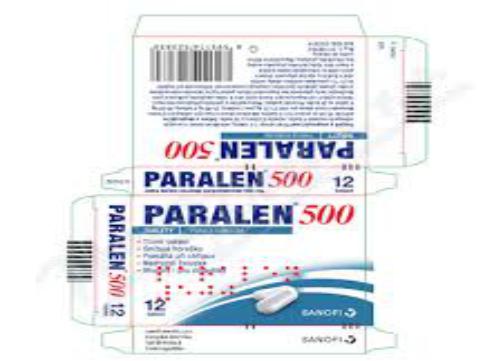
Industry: Medical